The Siege

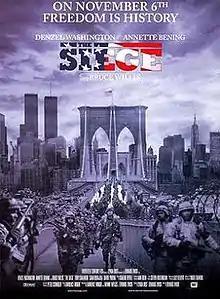
Theatrical release poster

The Siege is a 1998 American action thriller film directed by Edward Zwick. The film is about a situation in which terrorist cells have made several attacks in New York City. The film stars Denzel Washington, Annette Bening, Tony Shalhoub, and Bruce Willis.